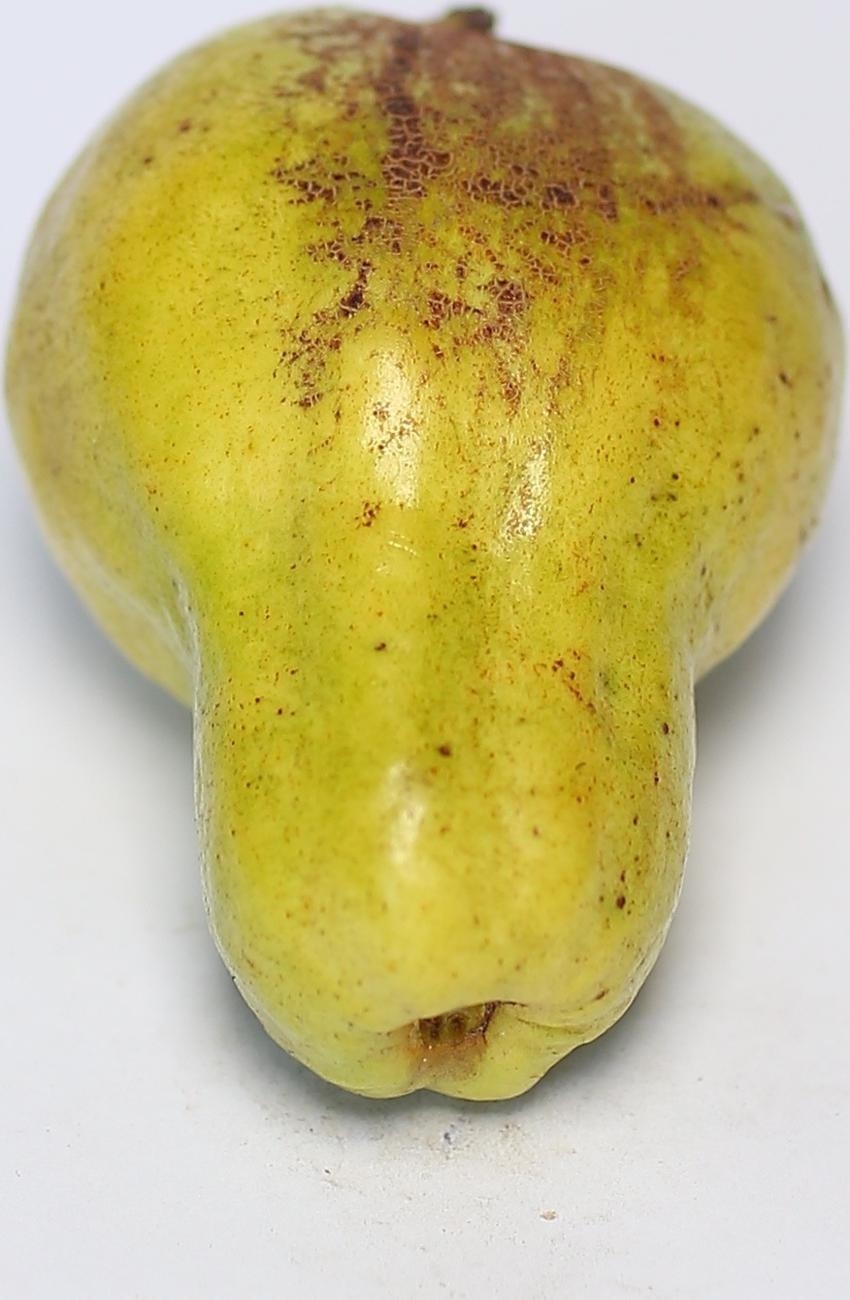
Maturity: ripe
Variety: local-sindhi